Badimalika Temple

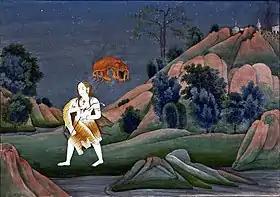
Shiva carrying the corpse of his consort Sati.

According to Hindu legend, when Sati Devi's father Daksha Prajapati was performing a yagya, he invited all the Gods except Mahadev to the ceremony. Sati went to her father's yagya ceremony and asked him why he had not invited her husband. Daksha Prajapati answered that Mahadev drank alcohol, smoked ganja, slept in cemeteries, wore a serpent around his neck, had dreadlocks, covered his body with ash, and wore tiger hide, hence he was unsuitable to attend such an important yagya. Unable to tolerate this insult to her husband, Sati jumped into the yagya fire and gave up her life.